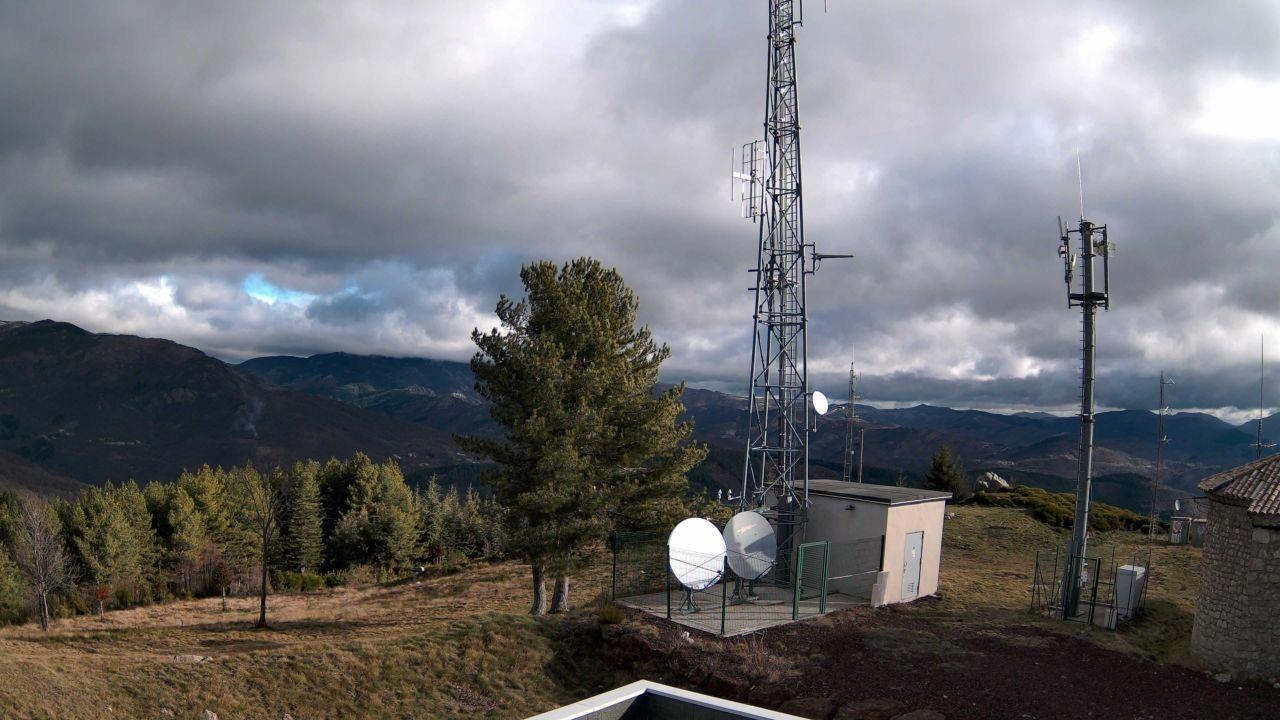
Fire: no
Smoke: yes